Karl von Plettenberg

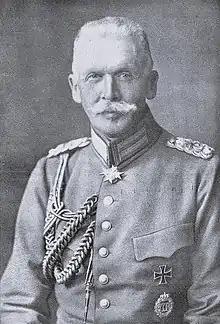

Karl Freiherr von Plettenberg (18 December 1852, in Neuhaus – 10 February 1938, in Bückeburg) was a Prussian officer, and later General of Infantry during World War I. He was Commandant-General of the Guards Corps, Adjutant General of the German Kaiser Wilhelm II and a recipient of Pour le Mérite.